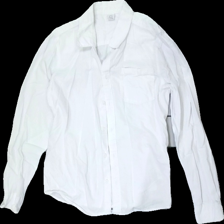
View: front
Type: Shirt
Category: Children
Brand: Lindex
Colors: White
Material: 100% Cotton
Cut: Regular
Size: 170
Season: All
Stains: Minor
Price range: <50
Recommended usage: Export